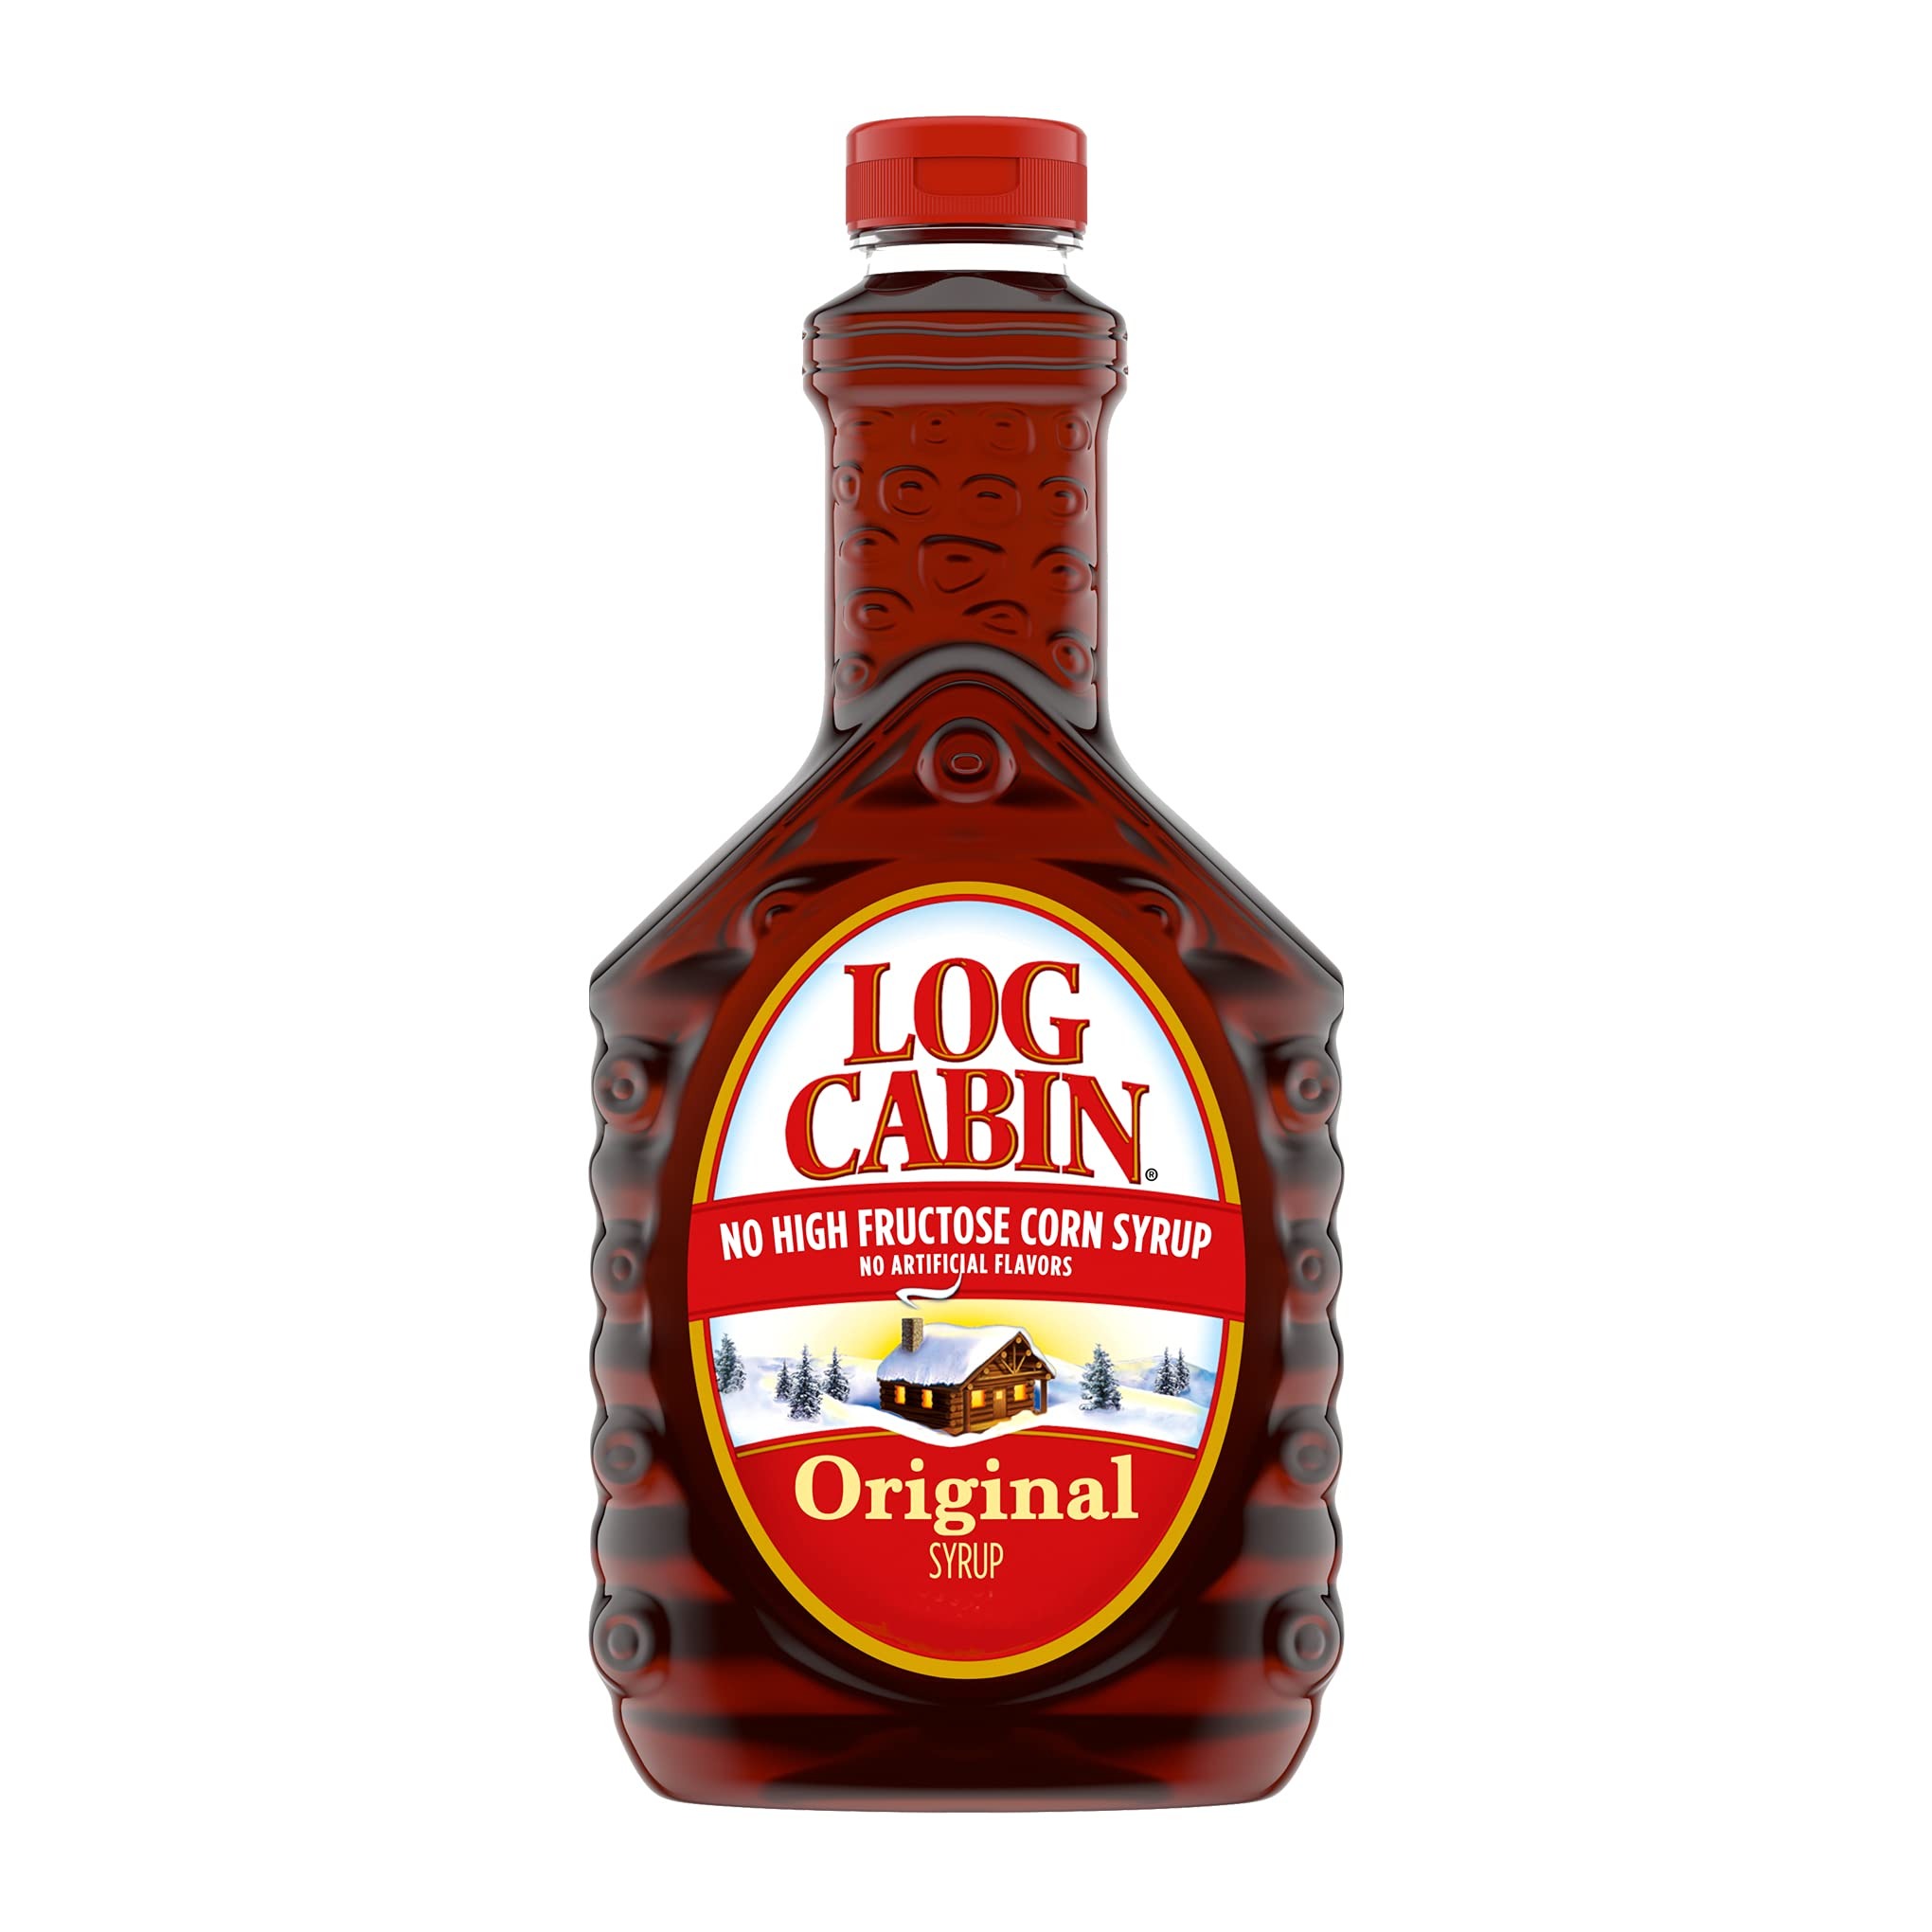
Item Name: Log Cabin Original Pancake Syrup, 24 FL OZ
Bullet Point 1: One 24 fl oz bottle of Log Cabin Original Pancake Syrup
Bullet Point 2: Rich, delicious pancake and waffle syrup offers a traditional flavor
Bullet Point 3: This breakfast syrup is easy to squeeze onto a variety of breakfast foods
Bullet Point 4: Top your pancakes, waffles, French toast, oatmeal and other breakfast favorites with this Log Cabin syrup
Bullet Point 5: Log Cabin original syrup is made with no high fructose corn syrup and no artificial flavors
Bullet Point 6: Packaged in a convenient squeeze bottle that doesn't need refrigeration after opening
Value: 24.0
Unit: Fl Oz

Price: 4.19